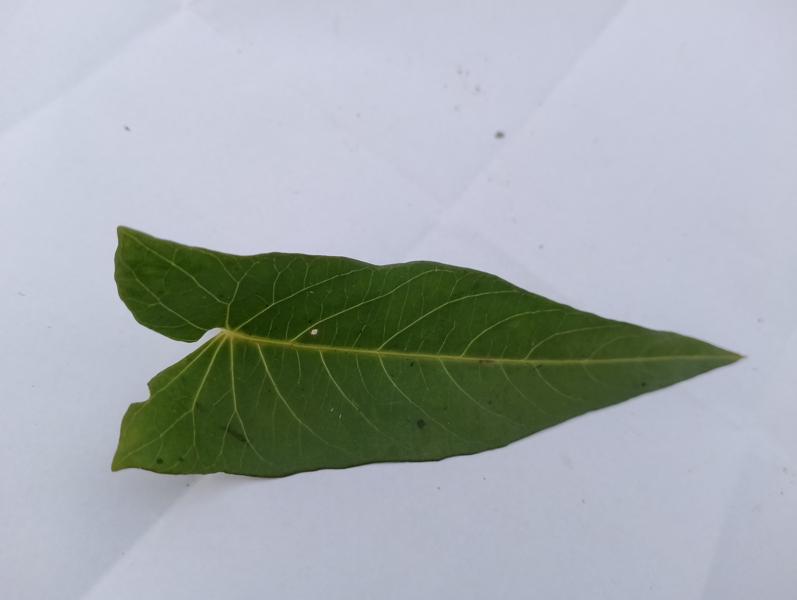
Weed species: Ipomoea aquatic